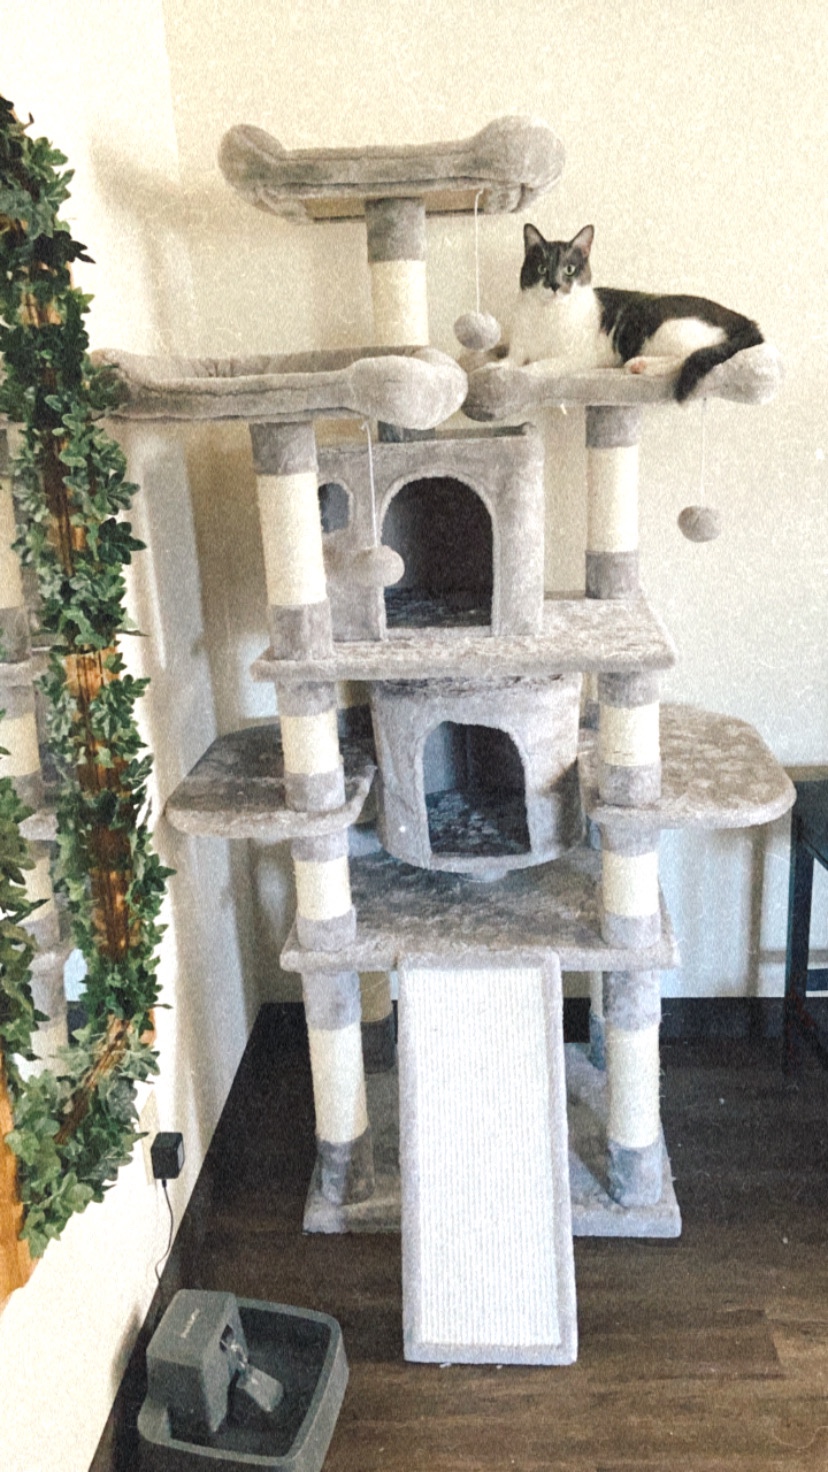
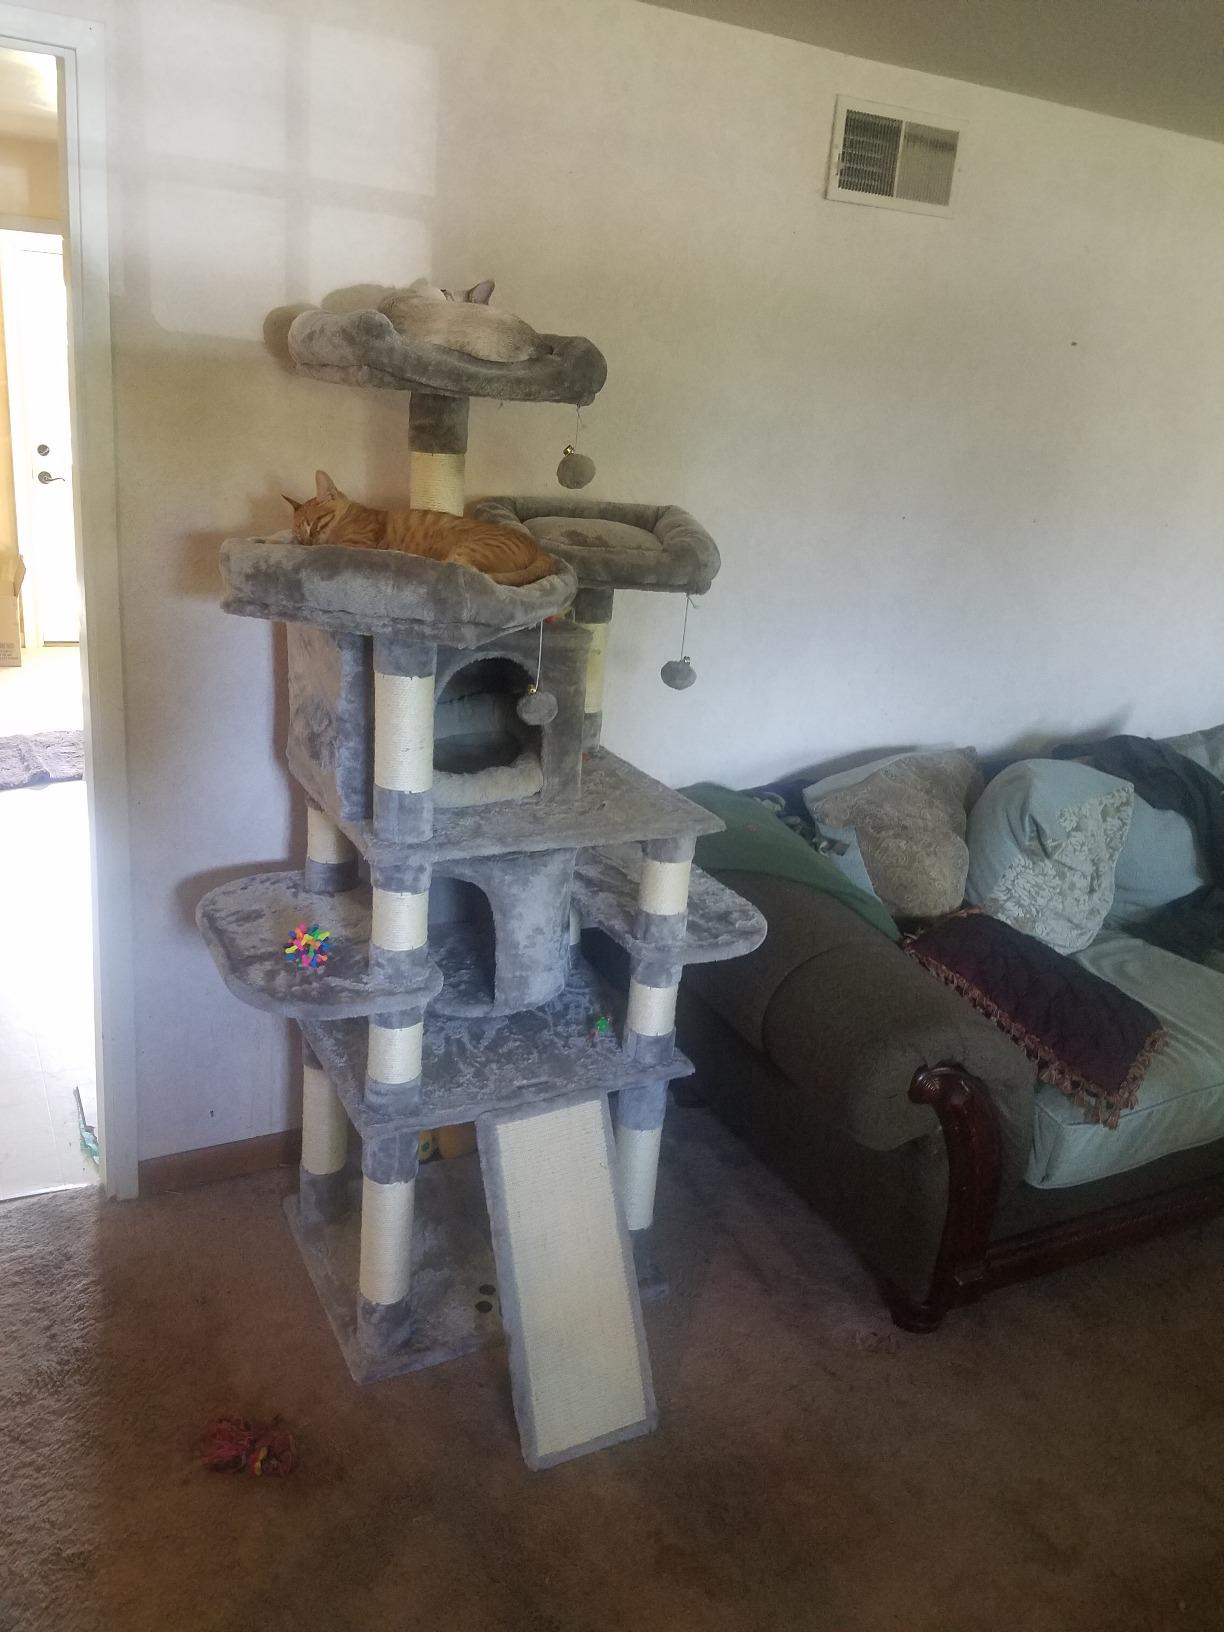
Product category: items_cat tree
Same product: yes